Hell for Sure Lake

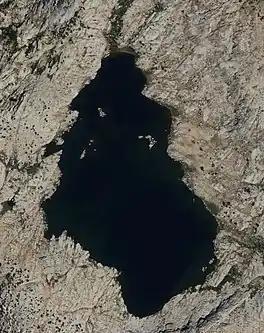
Aerial image of Hell for Sure Lake

Hell for Sure Lake is an Alpine lake located in the John Muir Wilderness, which is part of the Sierra Nevada mountain range. The lake is at an elevation of , has a few small rocky islands and is between Red Mountain to the north and Mount Hutton to the south. The Hell for Sure trail and Hell for Sure Pass both are named after this lake with the region being known for its rough terrain. The rocks the surround Hell for Sure Lake and its nearby mountains are estimated to be over 100 million years old.